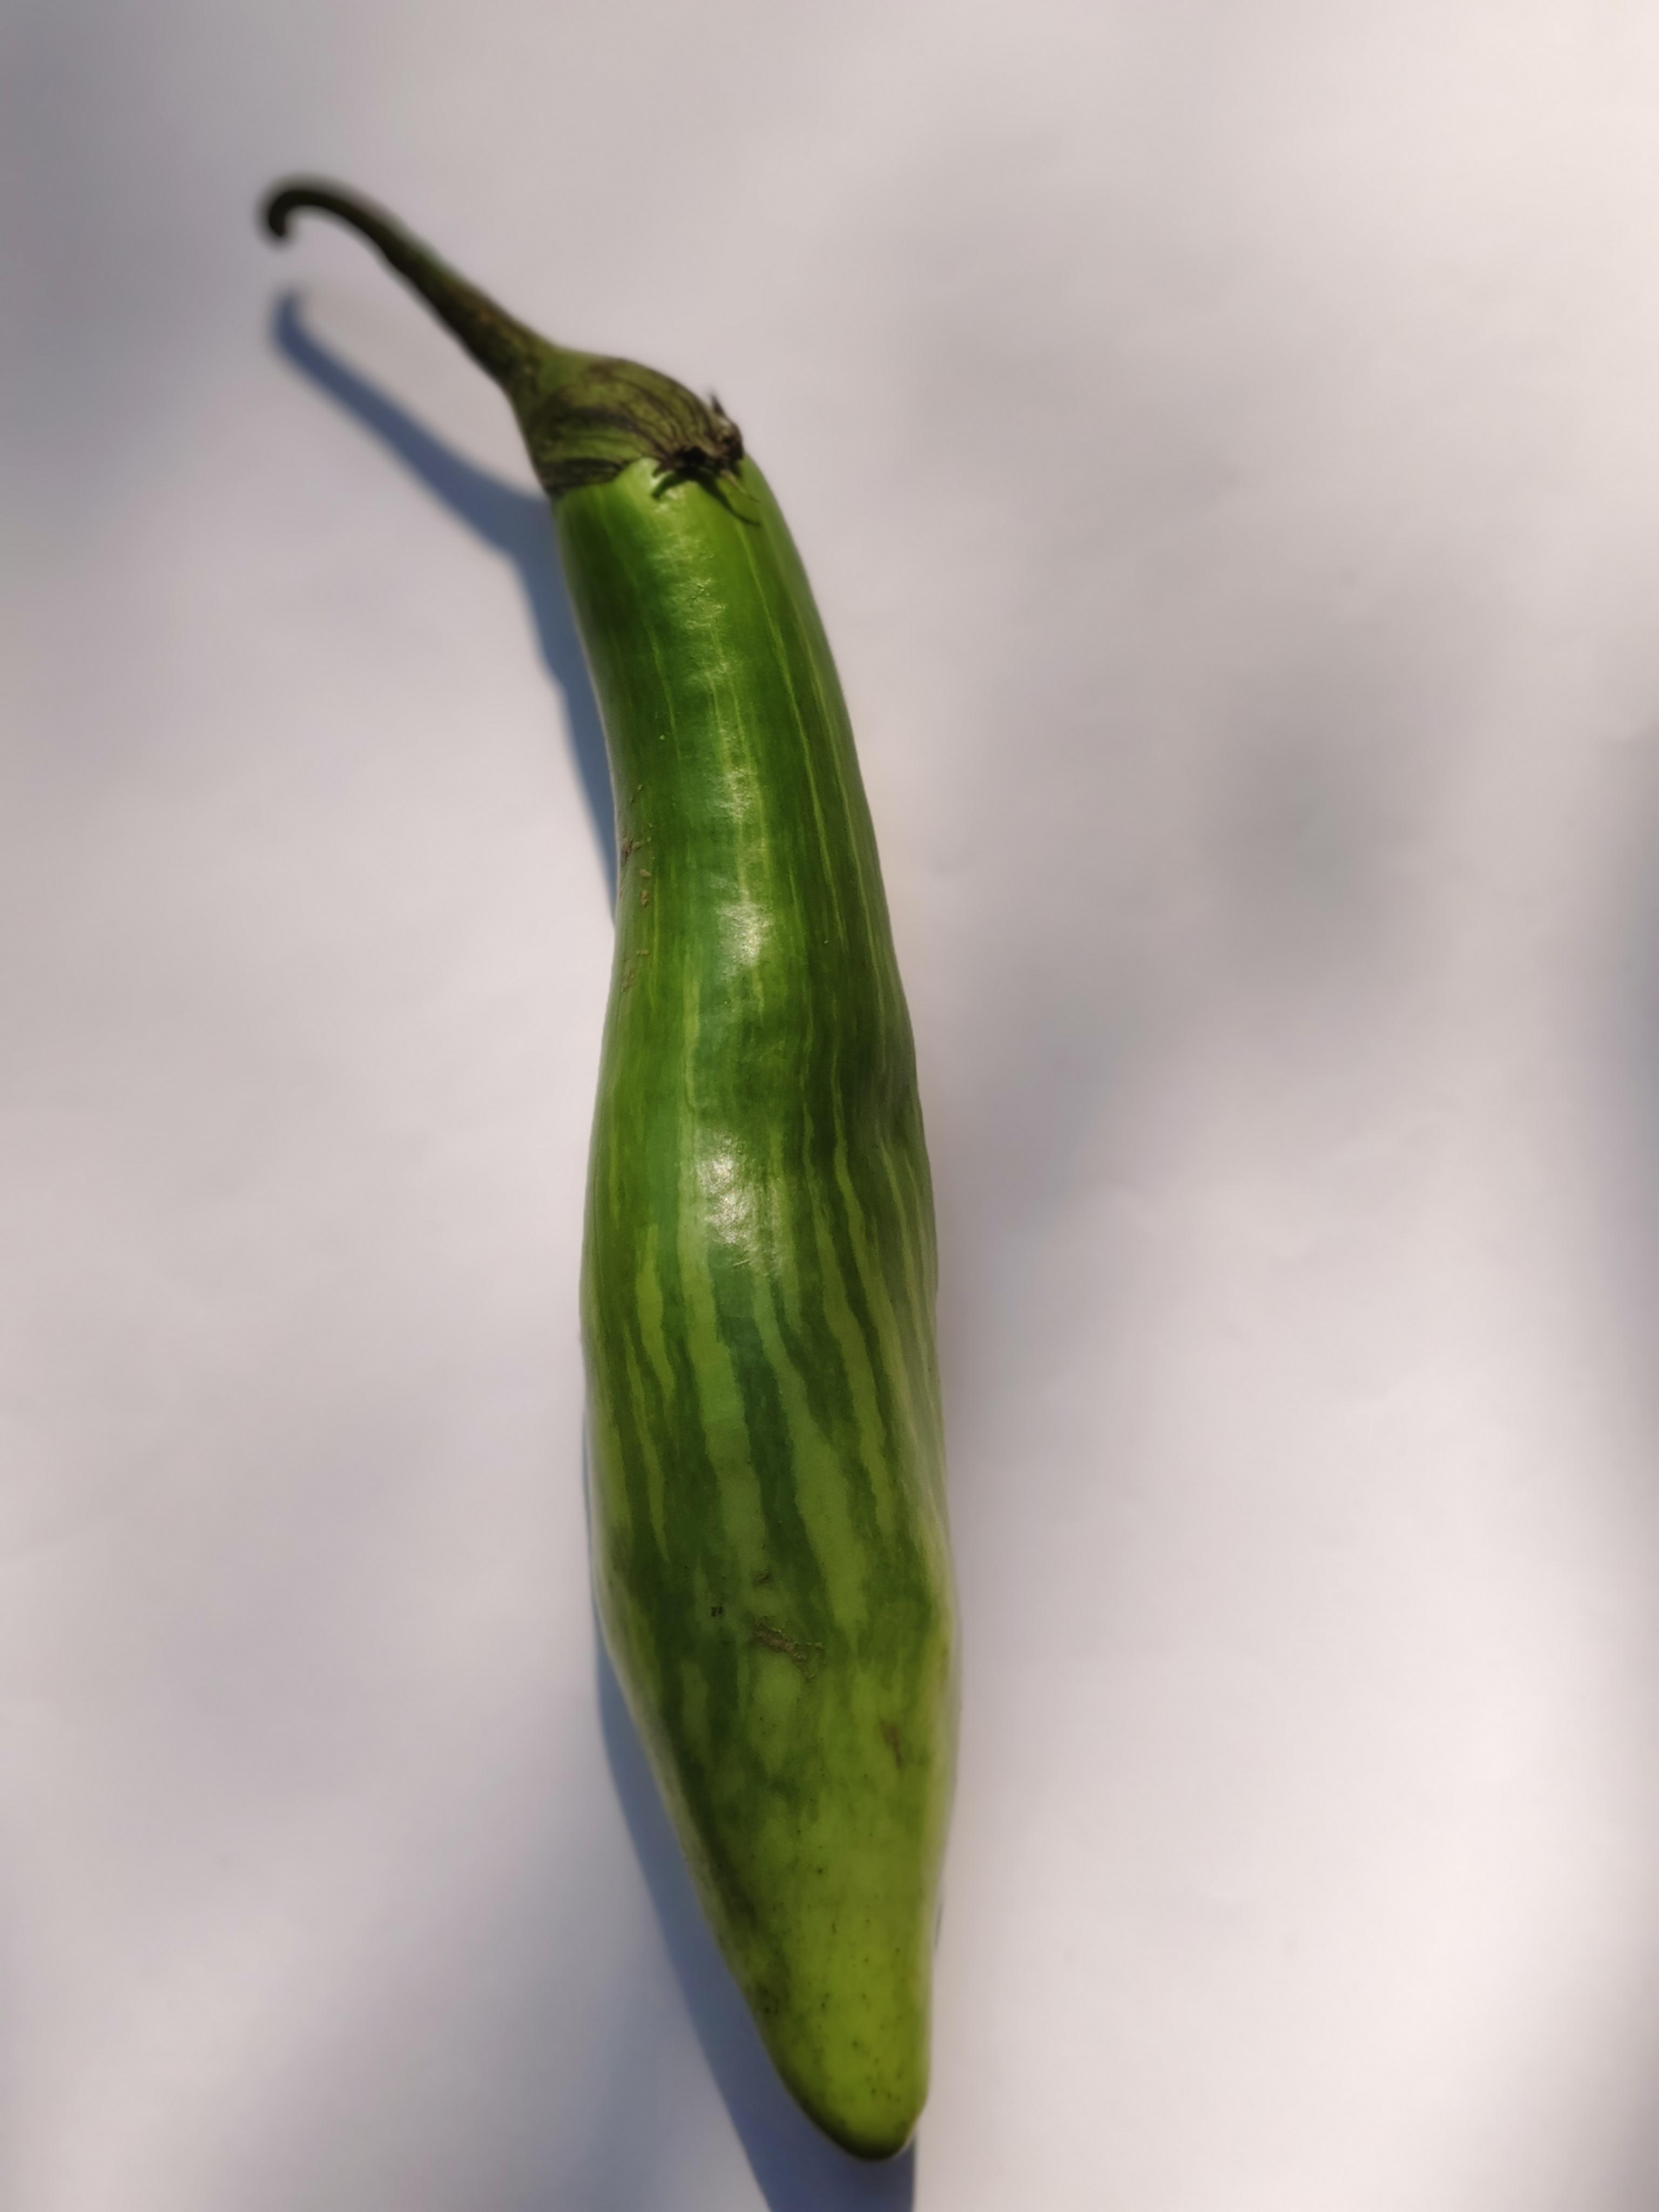
Label: Brinjal